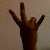
The image shows a hand gesture representing the number 7 in Indian Sign Language.